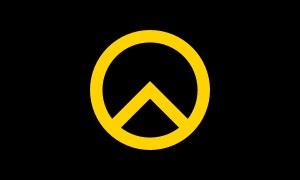
Génération identitaire est un mouvement politique identitaire d'extrême droite créé en 2012, pour la plus grande partie active en France. Le mouvement est également décrit comme nationaliste blanc, néofasciste et islamophobe, utilisant l'activisme et le régionalisme au niveau international. Le mouvement a été à de maintes reprises condamné par la justice notamment pour des faits de racisme et d'incitation à la haine raciale.